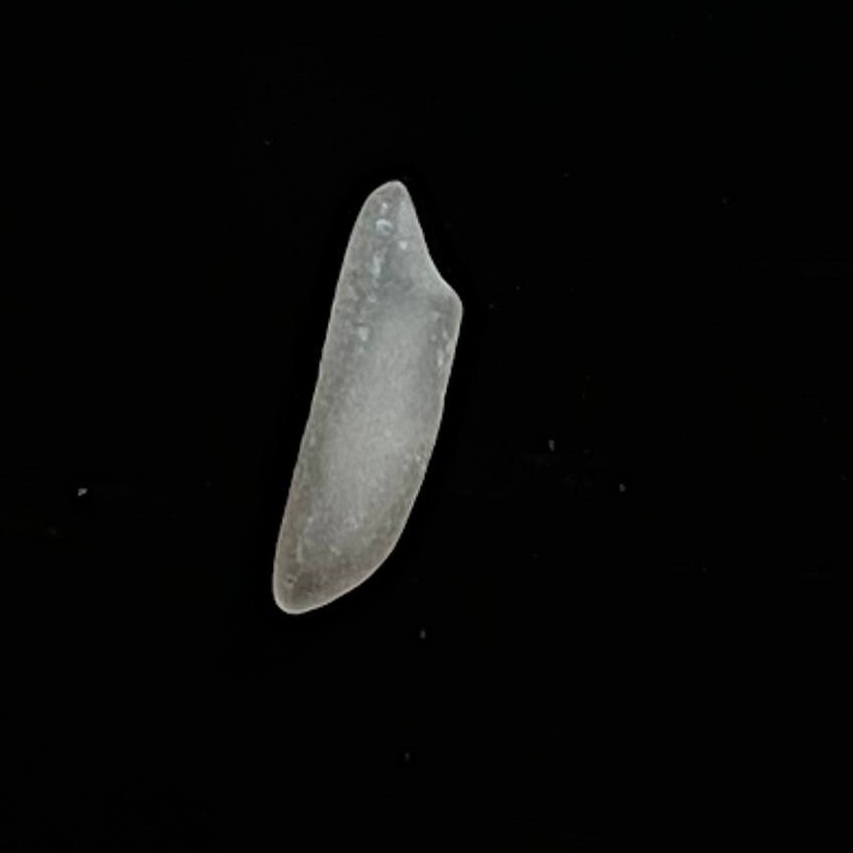
Rice variety: Shampakatari